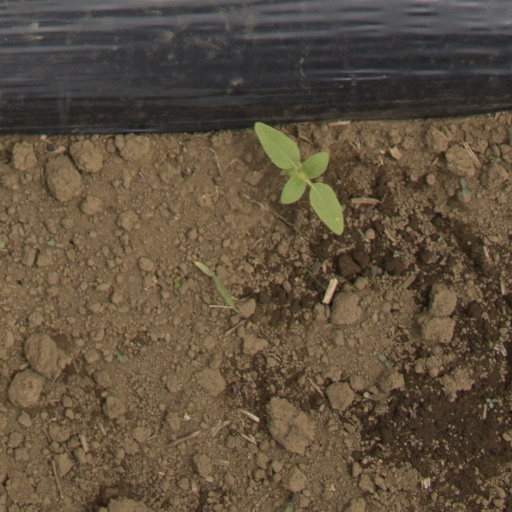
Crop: Jerusalem artichoke